Woodlesford railway station

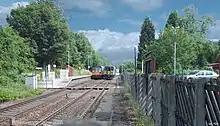
Platform 2 seen from the end of platform 1 in June 2006 prior to the construction of the footbridge

In 1850, a train was in a rear-end collision with an excursion train at the station. The cause was a signal not being lit at night.